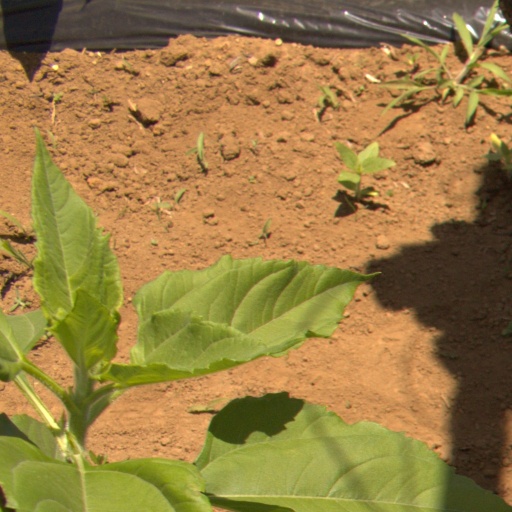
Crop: Jerusalem artichoke